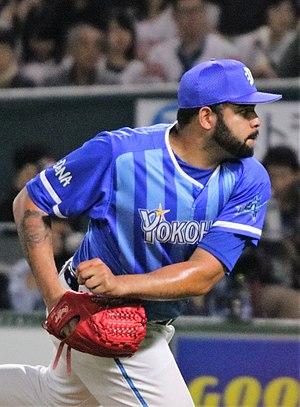
Edwin José Escobar est un lanceur gaucher vénézuélien des Ligues majeures de baseball jouant avec les Red Sox de Boston.